Hornibrook Bridge

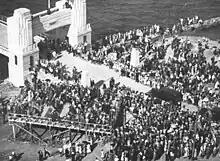
Bridge opening, 1935

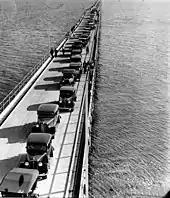
Aerial view of cars and pedestrians, 1935

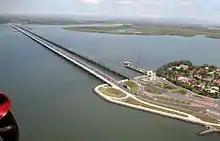
The three bridges from the Clontarf (north) side: Ted Smouth Bridge (left), Houghton Highway (centre) and Hornibrook Bridge (right, being demolished), April 2011

The Hornibrook Highway Bridge was constructed in the years 1932–1935, by the firm of M.R. Hornibrook. Conceived as a response to high unemployment during the Great Depression, it also represented an opportunity to end the isolation of the residents of the Redcliffe Peninsula.